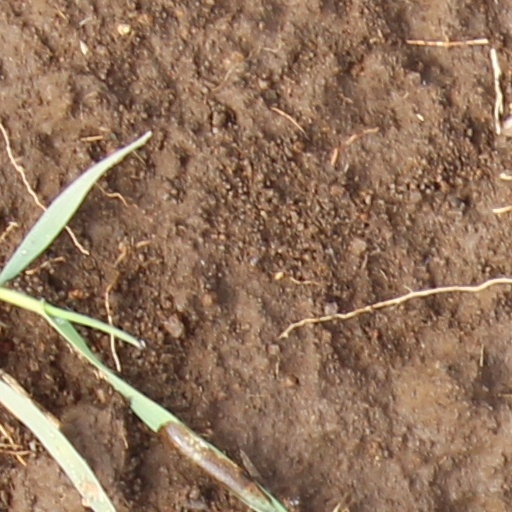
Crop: wheat